Speed Cross

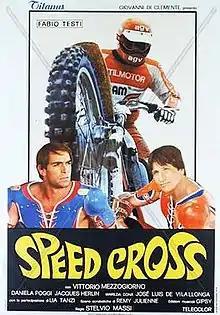

Speed Cross is a 1980 Italian crime-action film directed by Stelvio Massi.